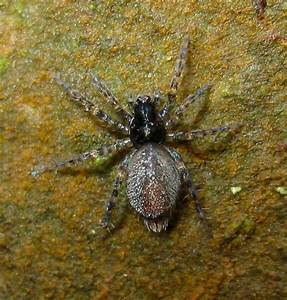
Label: ragno